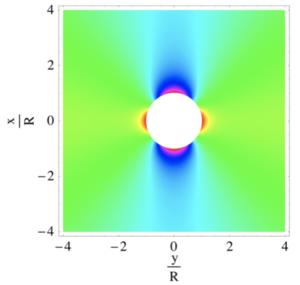
Représentation visuelle de la contrainte orthoradiale dans une plaque percée étiré dans la direction x. En rouge la contrainte maximale, et en rose minimale.
La concentration de contrainte est un phénomène survenant lorsque la section d'une pièce varie de manière brutale : trou, rainure, épaulement, gorge, fond de fissure, …
La ténacité est la capacité d'un matériau à résister à la propagation d'une fissure.